The Wildcat (1921 film)

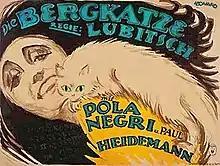

The Wildcat (a.k.a. The Mountain Cat), subtitled A Grotesque in Four Acts, is a 1921 German silent, farcical romantic comedy film directed by Ernst Lubitsch. It was shot at the Tempelhof Studios in Berlin.